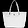
Label: Bag